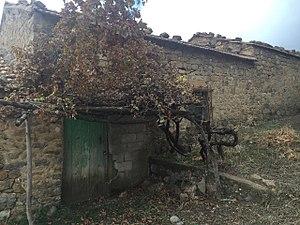
maison Kabyle à Agouillal
Agouilal est un village de Kabylie située dans la commune d'aâdjiva, daira de Vachlul, wilaya de Bouira en Algérie.